The Lani Singers

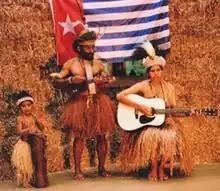
The Lani Singers performing at the Strawbale Studio, 2004

The Lani Singers are husband and wife Benny and Maria Wenda. They come from the Baliem Valley in the remote central highland region of West Papua in the south-west Pacific, and play songs that are rooted in the sacred rituals of the Lani tribe. It is claimed that the way of living of those living in this part of West Papua has remained largely unchanged since the Stone Age.